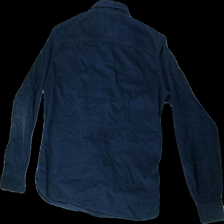
View: back
Type: Shirt
Category: Men
Brand: Jack And Jones
Colors: Blue
Material: 100%cotton
Cut: Regular
Size: M
Season: Autumn
Price range: <50
Recommended usage: Export